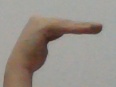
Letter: haa